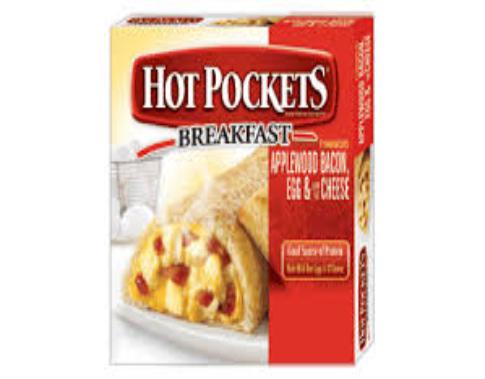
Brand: Hot Pockets
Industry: Food